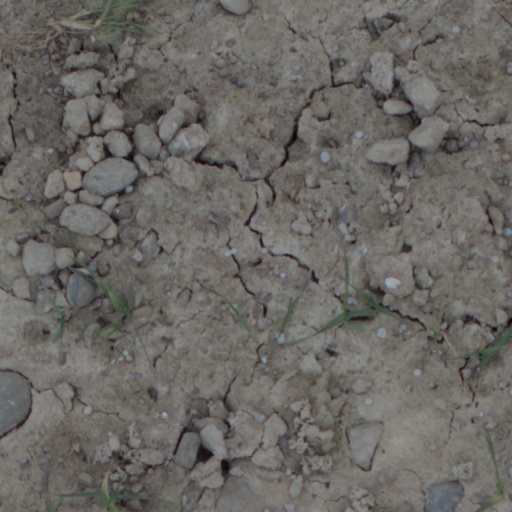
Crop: wheat